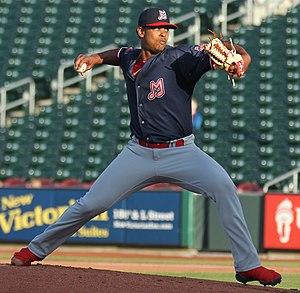
Alexander Reyes est un lanceur droitier des Cardinals de Saint-Louis de la Ligue majeure de baseball.